Clermont-Ferrand

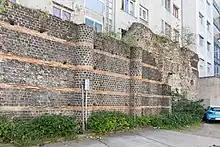
Only remaining Gallo-Roman wall of the Vasso Galate temple, Clermont-Ferrand.

Clermont-Ferrand's first name was "Augustonemetum", Latin for "sanctuary for Augustus", or "Civitas Arvernorum" (town of the Arverni people). It originated on the central knoll where the cathedral is situated today, overlooking the capital of . The fortified castle of Clarus Mons gave its name to the whole town in 848, to which the small episcopal town of Montferrand was attached in 1731, together taking the name of Clermont-Ferrand. The amalgamation of the two towns was decreed by Louis XIII and confirmed by Louis XV. The old part of Clermont is delimited by the route of the ramparts as they existed at the end of the Middle Ages.